Manuel Haas

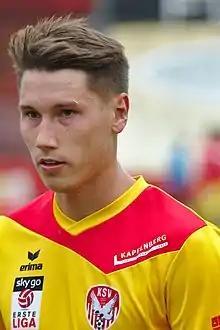
Haas in 2017

Manuel Haas (born 7 May 1996) is an Austrian professional footballer who plays for German 2. Bundesliga side VfL Osnabrück.